Court of King's Bench (England)

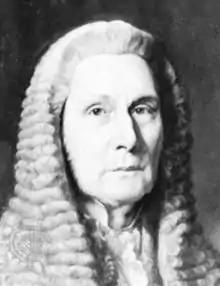
Lord Selborne, the Lord Chancellor who oversaw the passage of the Supreme Court of Judicature Act 1873, merging the Common Pleas, Exchequer, King's Bench and Court of Chancery into one body, the High Court of Justice.

[t]he jurisdiction of the Court of King's Bench, for example, was originally confined to pleas of the Crown, and then extended to actions where violence was used – actions of trespass, by force; but now, all actions are admissible within its walls, through the medium of a legal fiction, which was adopted for the purpose of enlarging its authority, that every person sued is in the custody of the marshal of the court and may, therefore, be proceeded against for any personal cause of actions. Thus, by degrees, this court has drawn over to itself actions which really belong to...the Court of Common Pleas. The Court of Common Pleas, however...never was able to obtain cognizance of – the peculiar subject of King's Bench jurisdiction – Crown Pleas... the Exchequer has adopted a similar course for, though it was originally confined to the trial of revenue cases, it has, by means of another fiction – the supposition that everybody sued is a debtor to the Crown, and further, that he cannot pay his debt, because the other party will not pay him, – opened its doors to every suitor, and so drawn to itself the right of trying cases, that were never intended to be placed within its jurisdiction.